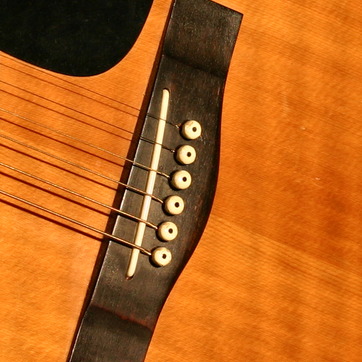
Material: plastic